2018–19 NCAA Division I men's ice hockey season

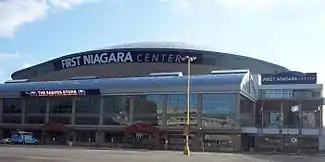
The KeyBank Center in Buffalo, New York hosted the 2019 Frozen Four

The 2018–19 NCAA Division I men's ice hockey season began in October 2018 and ended with the Frozen Four in April 2019. This was the 72nd season in which an NCAA ice hockey championship was held, and United States college ice hockey's 125th year overall.